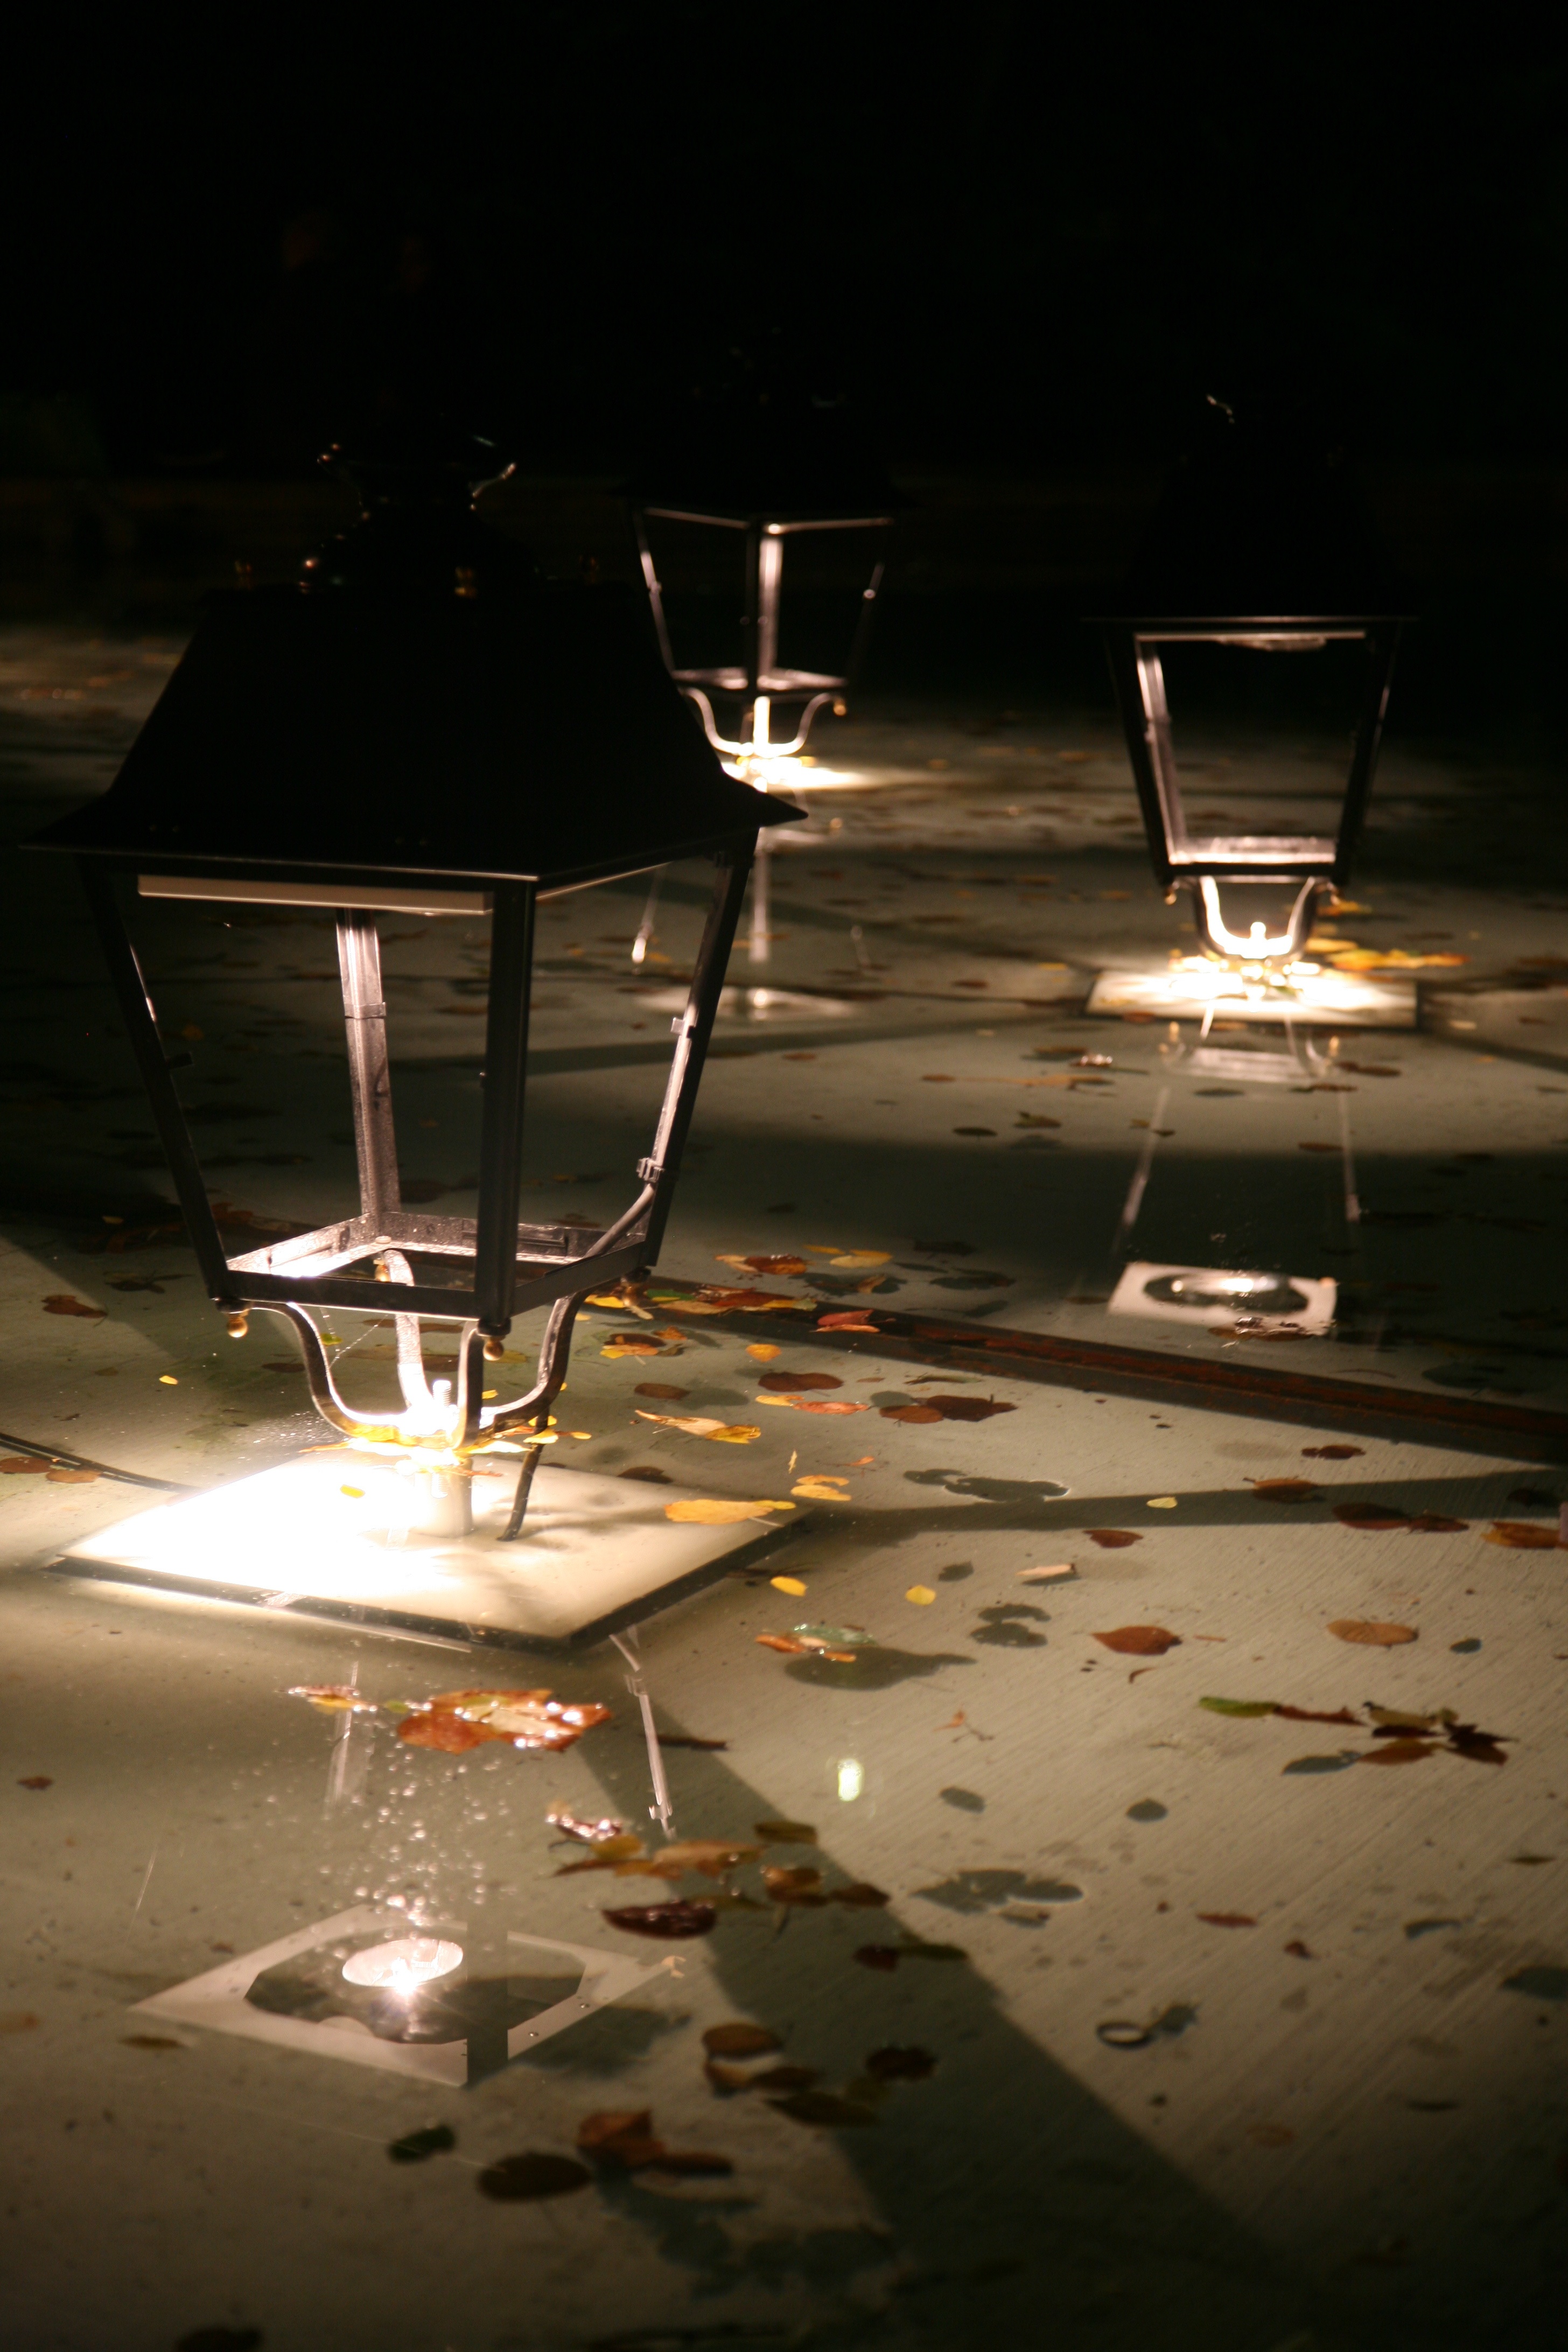
light, night, glass, paris, france, reflection, color, park, darkness, lighting, art, design, parc, 5d, installation, parque, citroen, shape, contemporaryart, parigi, belleville, artcontemporain, nuitblanche, parijs, whitenight, pary, nuitblanche2010, parcdebelleville, hedendaagsekunst, monreposauxtuileries, kastellvanversailles, zeitgen ssischekunst, artecontempor neo, claudel v que, tubecitro n